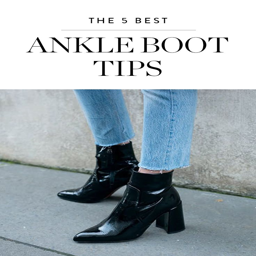
now that it 's prime - time ankle - boot season we 've got some tips for looking chic and not crying pain all autumn long .